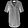
Label: Shirt